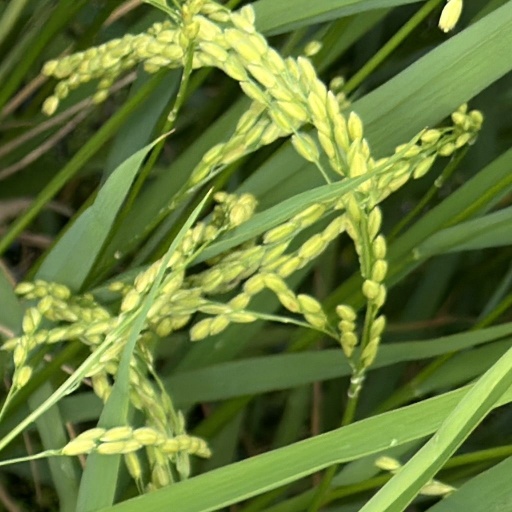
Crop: rice